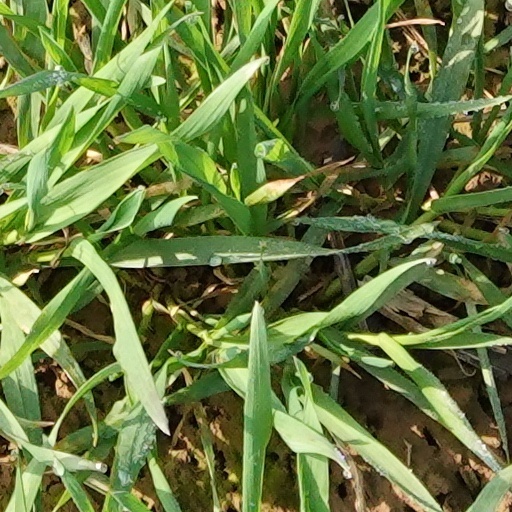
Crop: wheat